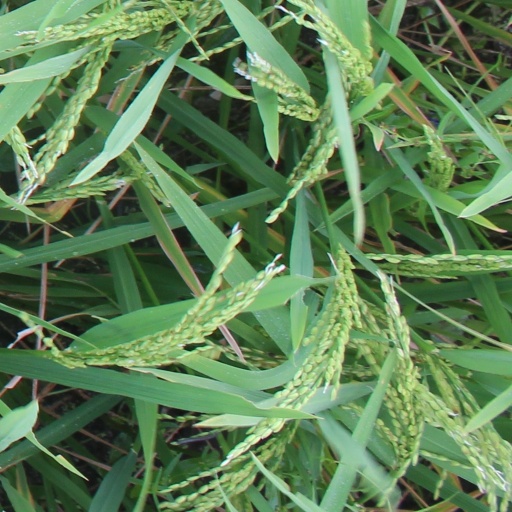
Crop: rice